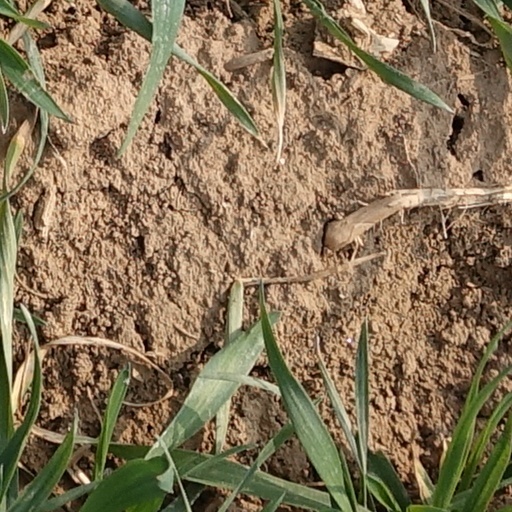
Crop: wheat